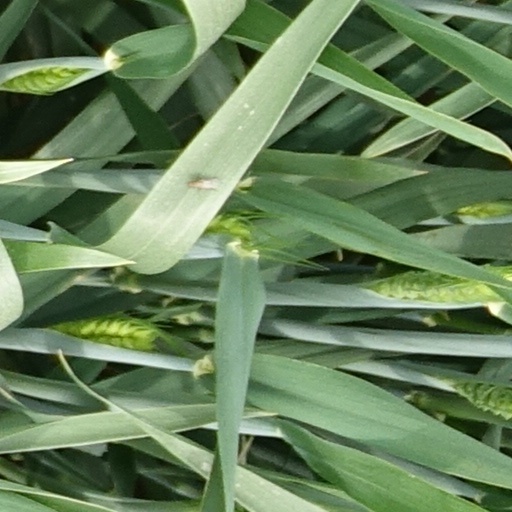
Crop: wheat